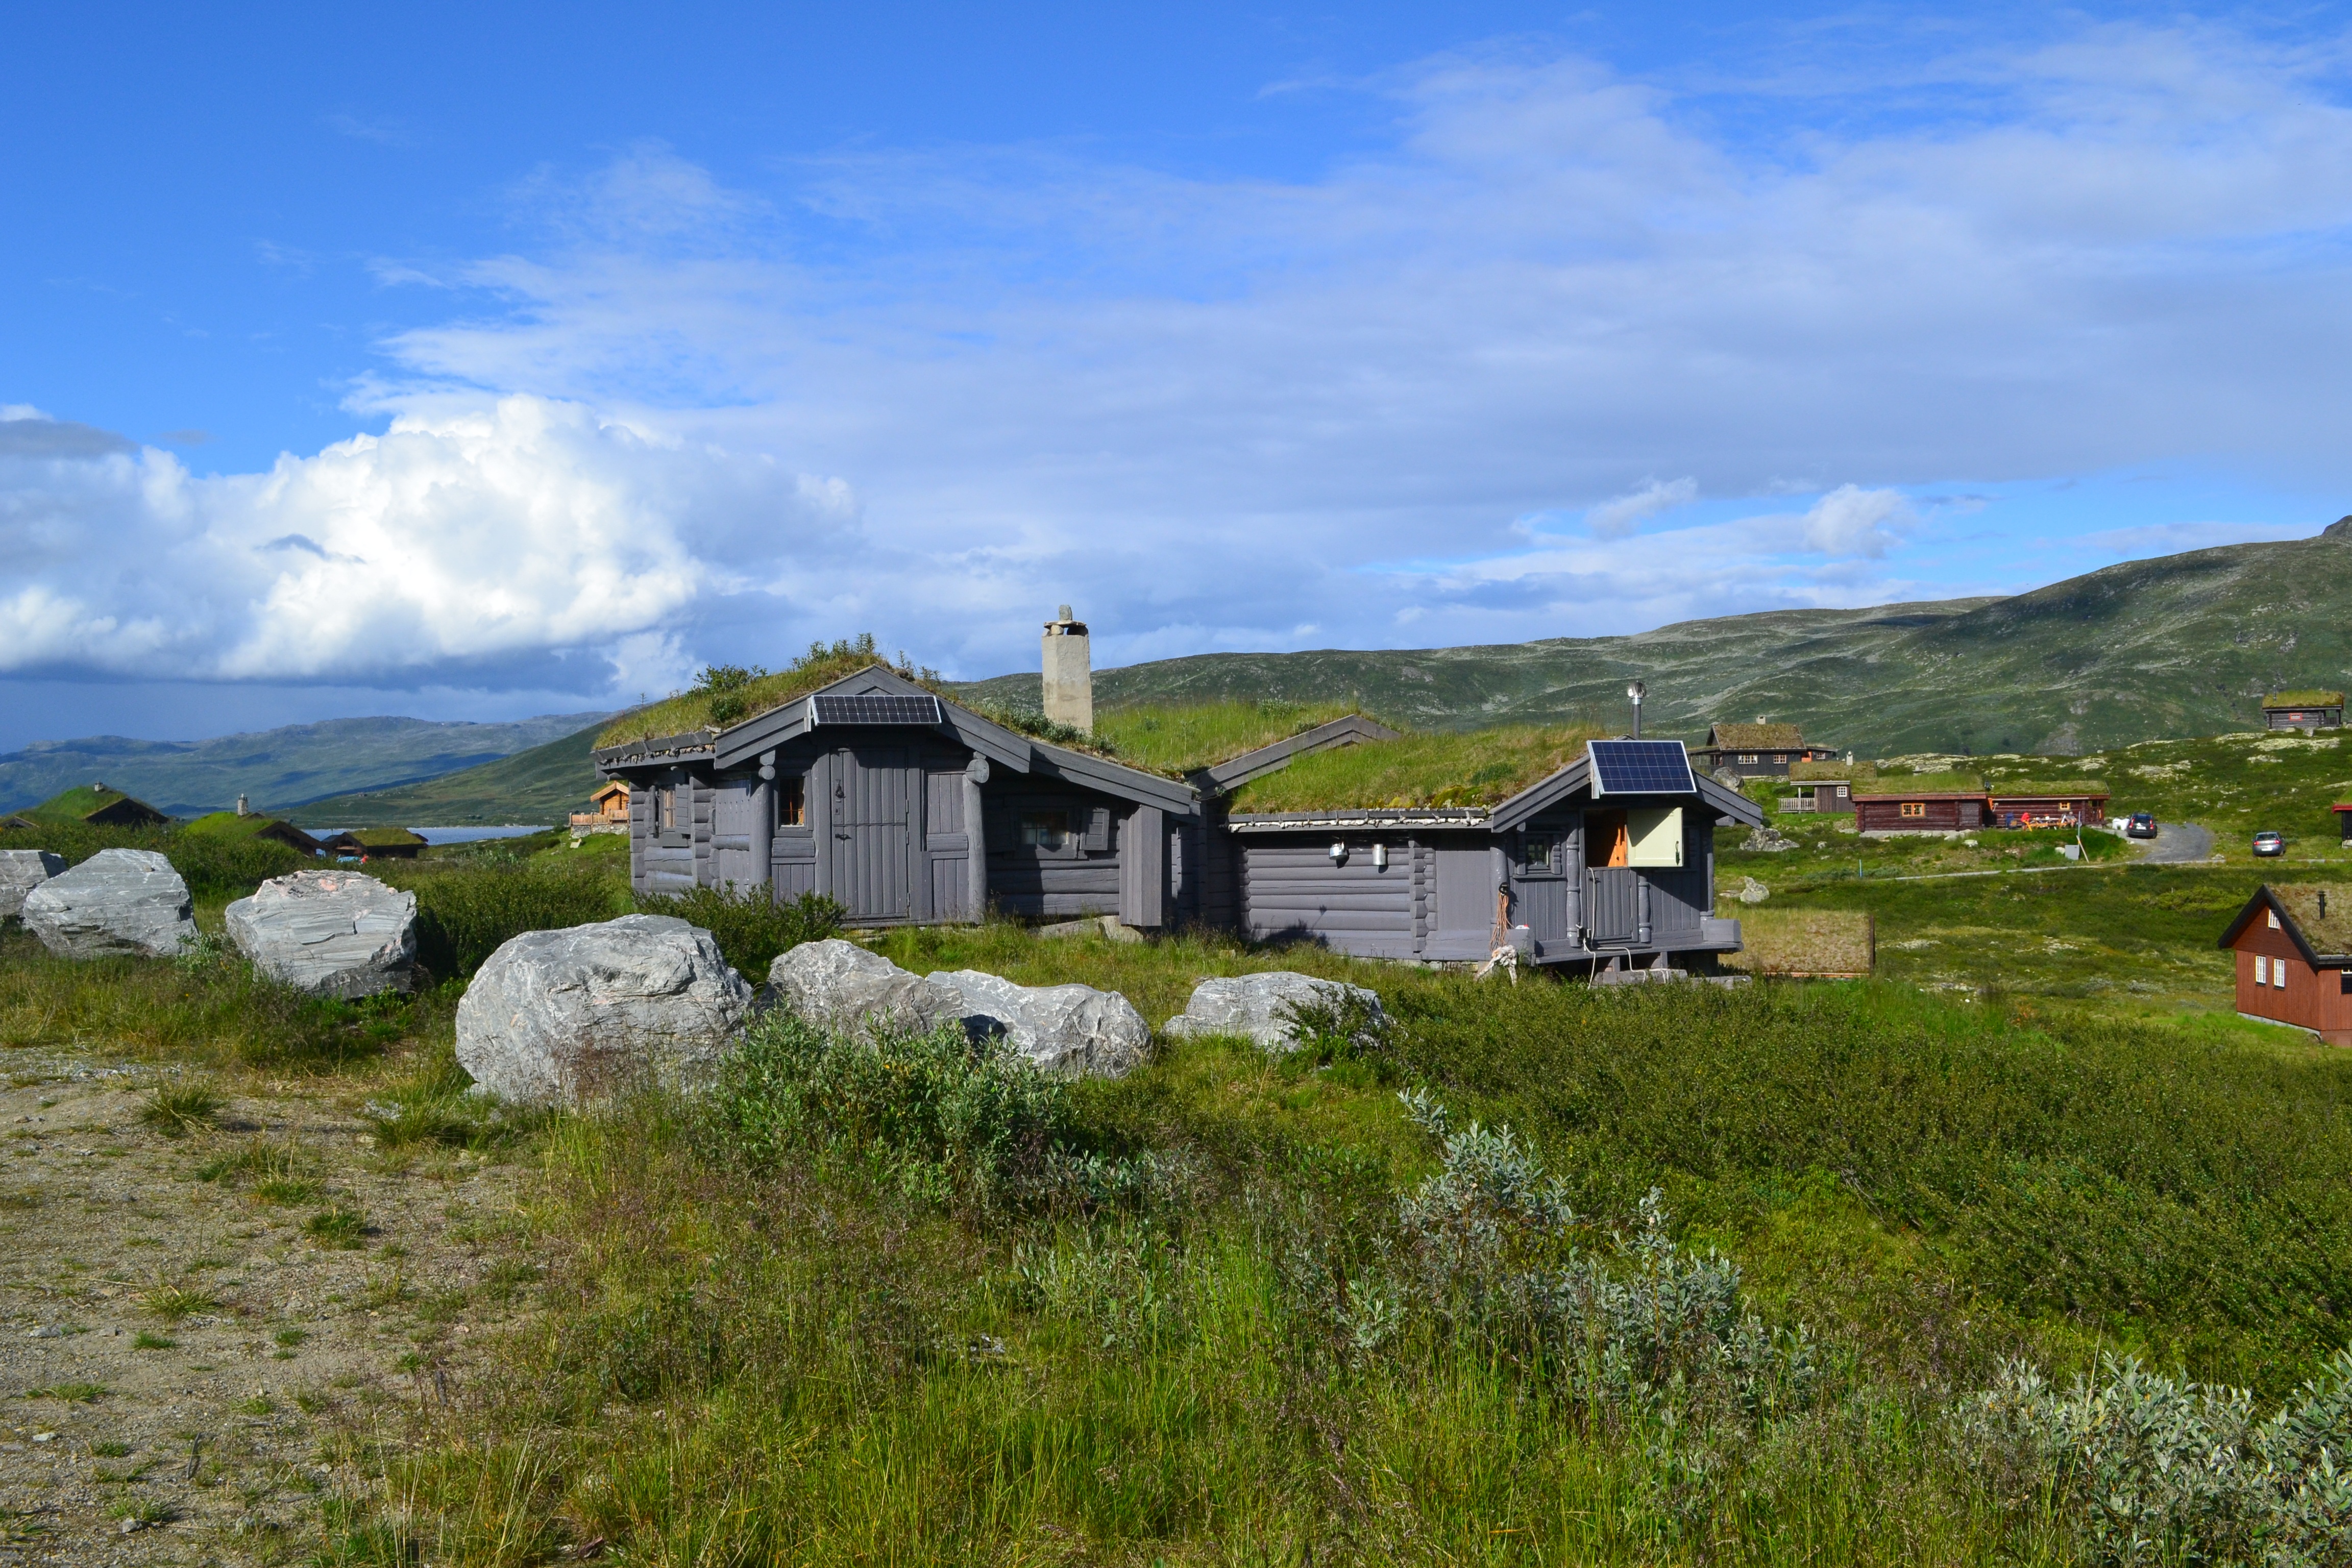
landscape, coast, nature, grass, mountain, sky, farm, meadow, hill, mountain range, village, green, cottage, pasture, highland, ridge, alps, plateau, top, rural area, geographical feature, mountainous landforms